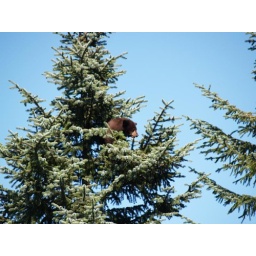
Cinnamon cub in tree looks down